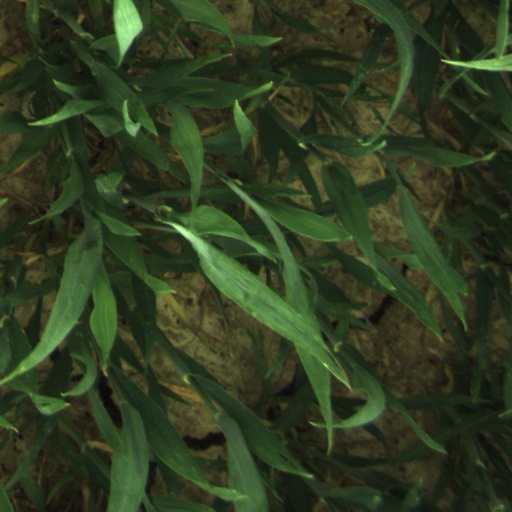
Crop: wheat